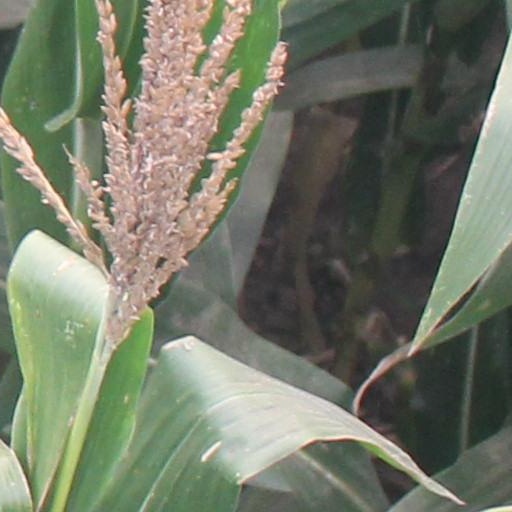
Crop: maize; corn